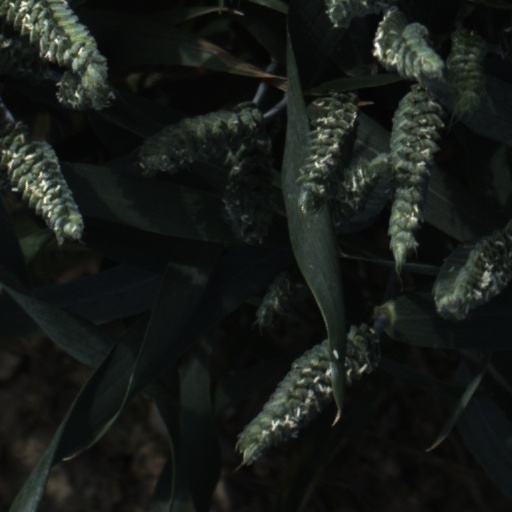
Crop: wheat